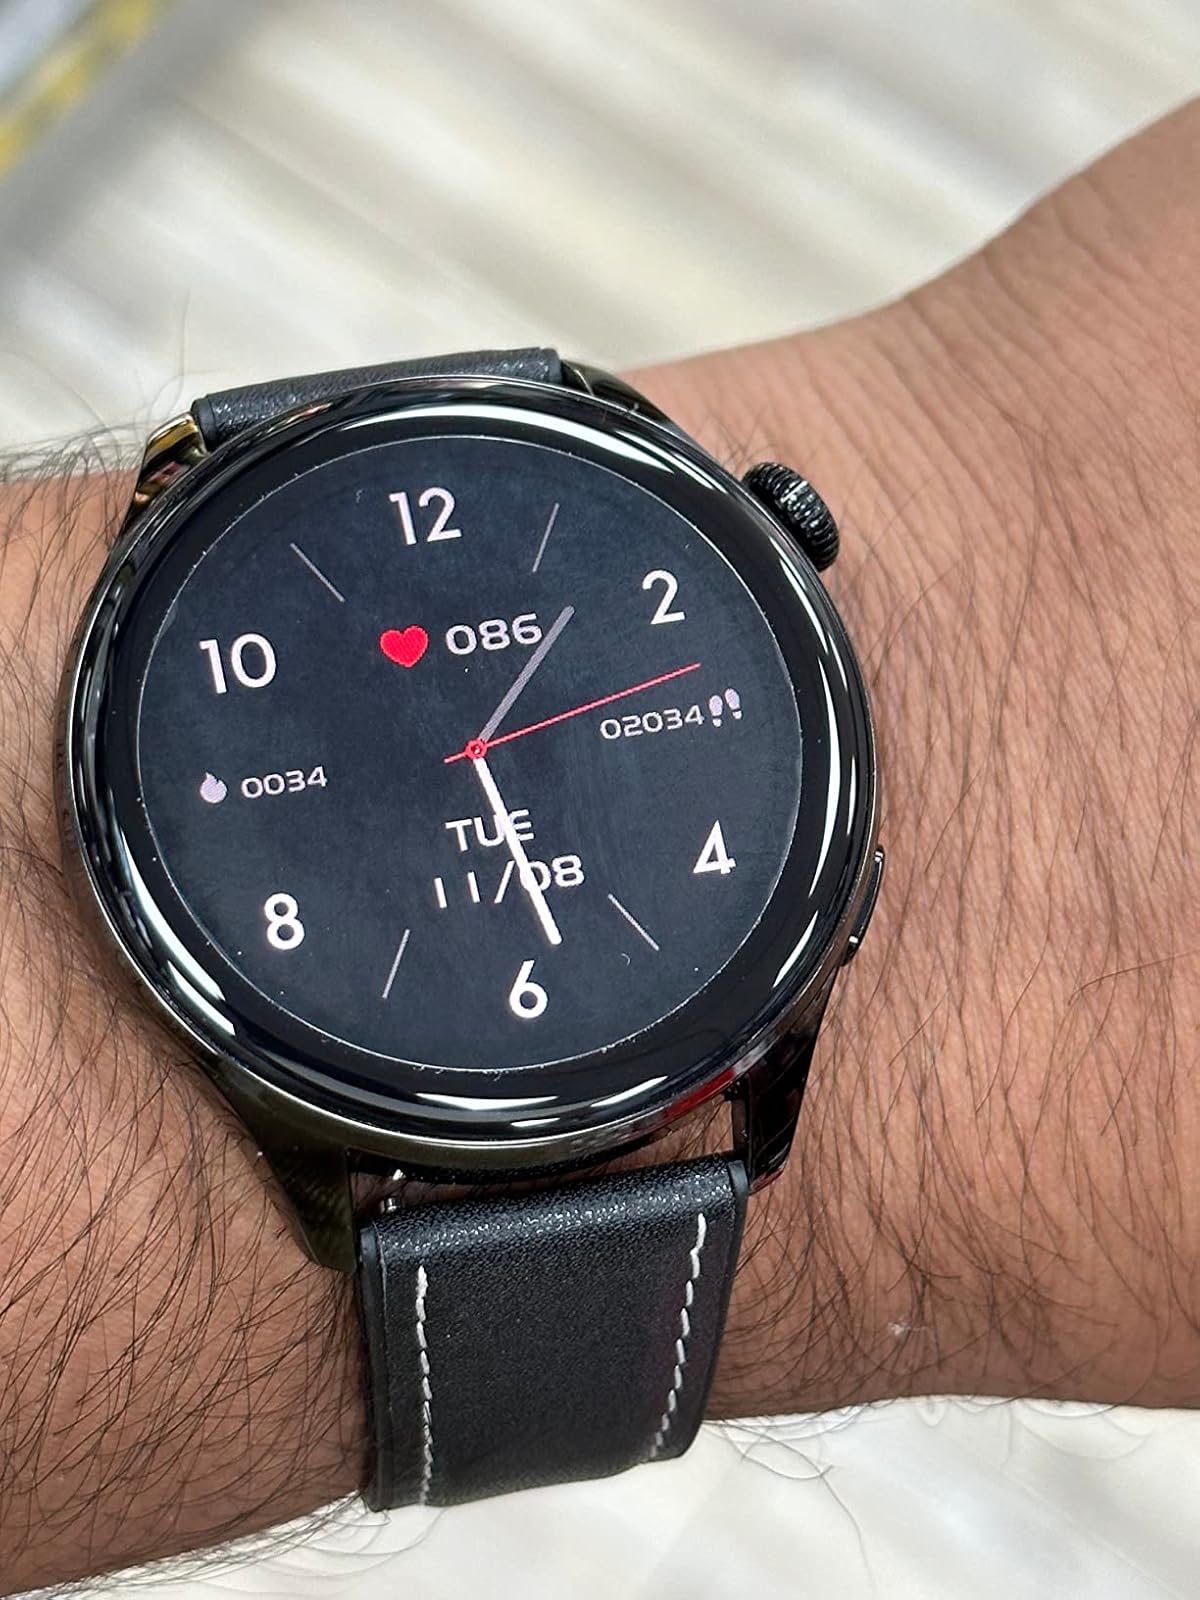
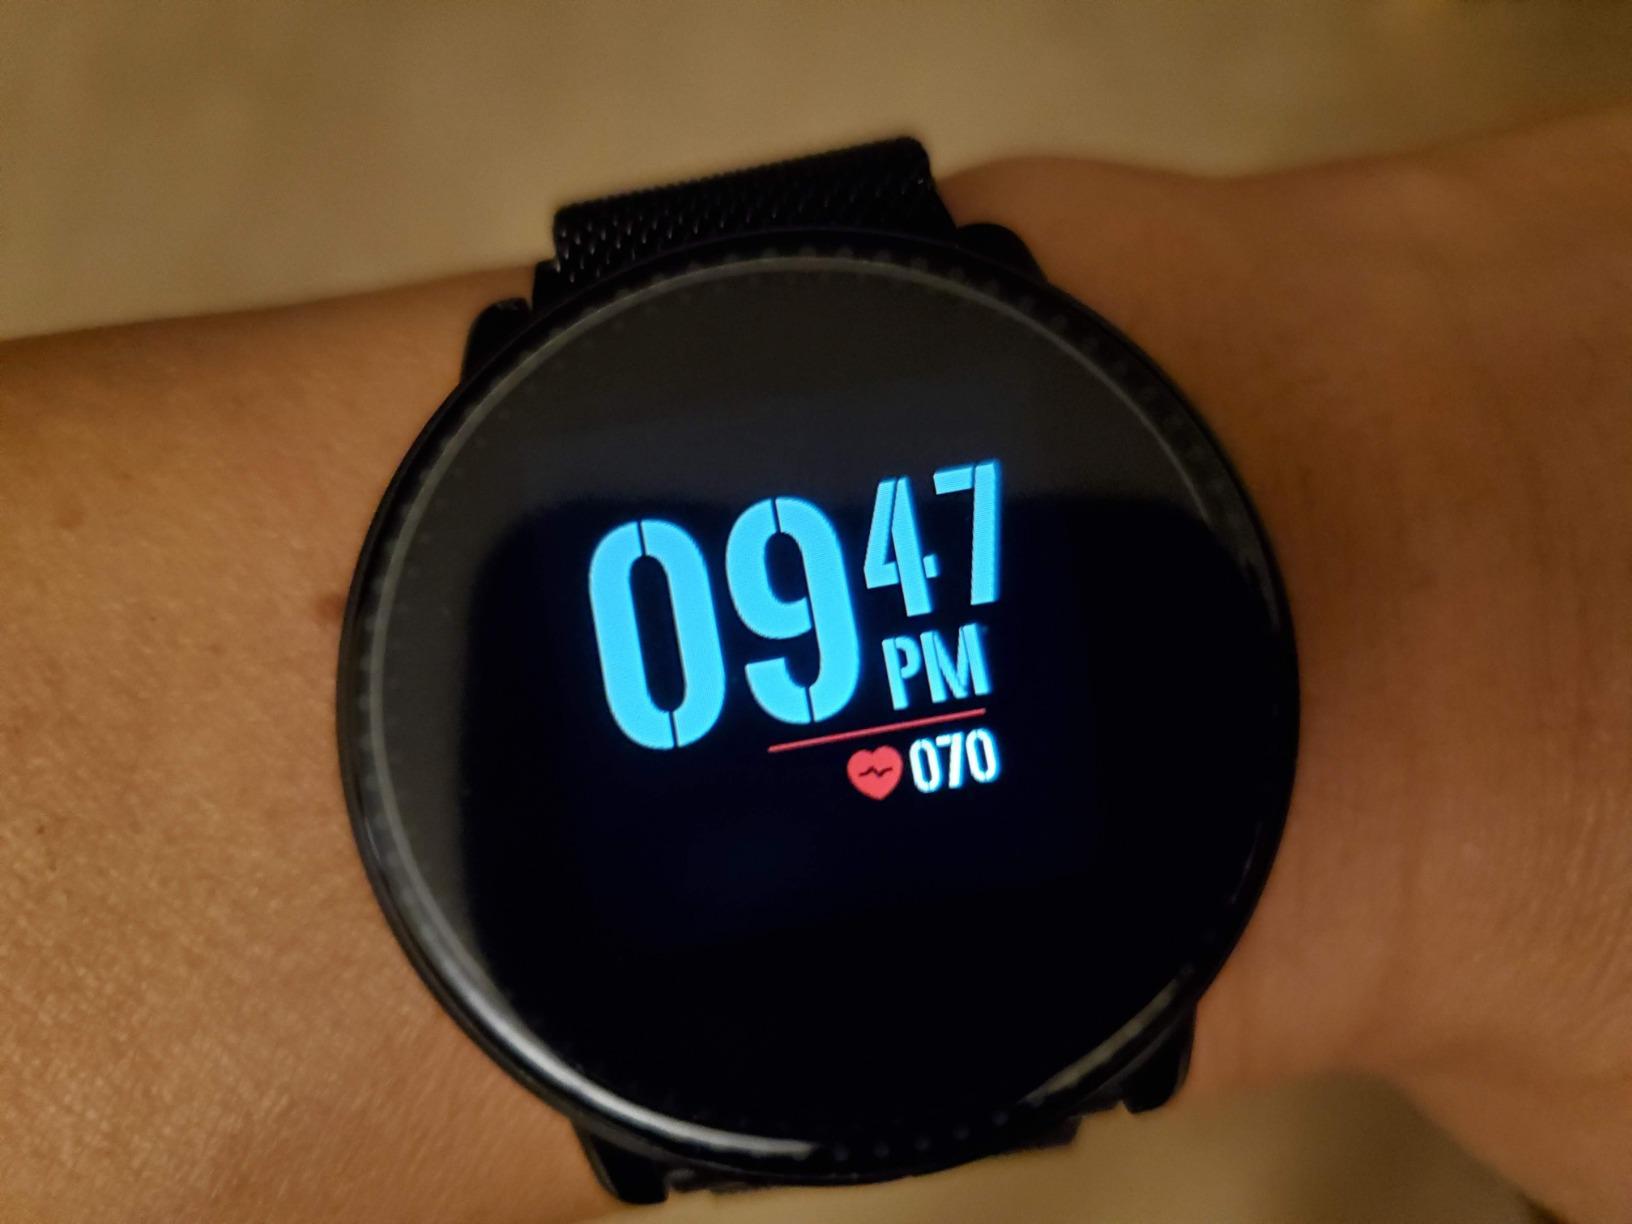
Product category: smartwatch
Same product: no